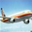
Label: airplane